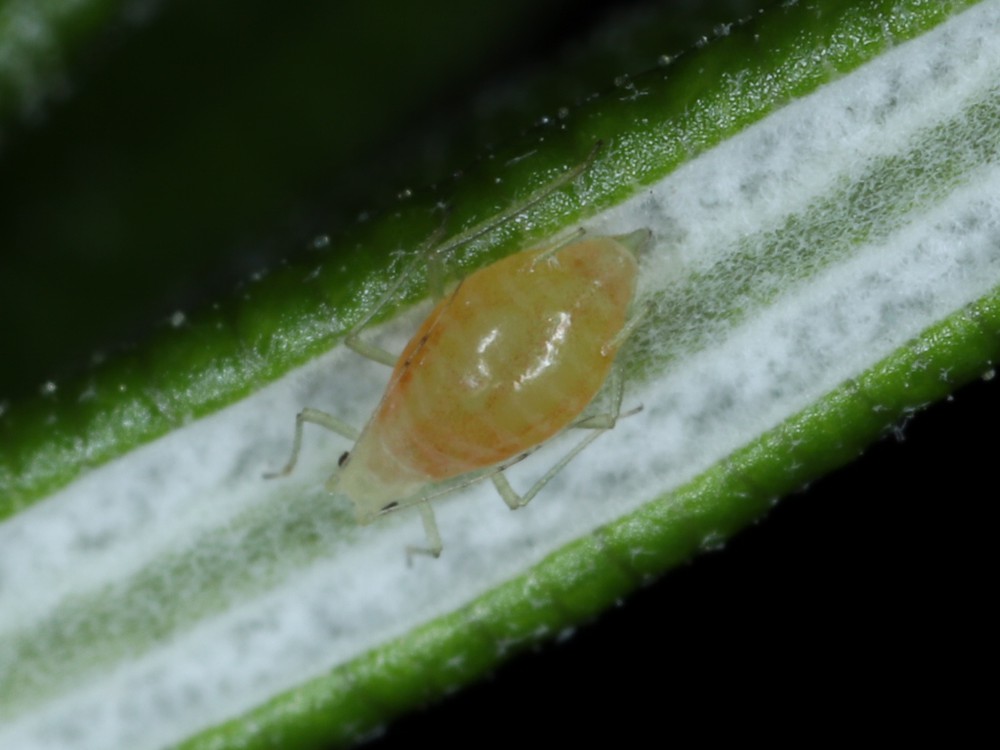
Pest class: green_peach_aphid